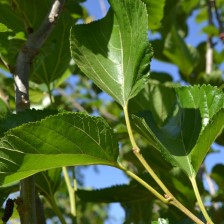
Variety: ChiangMaiBuriram60